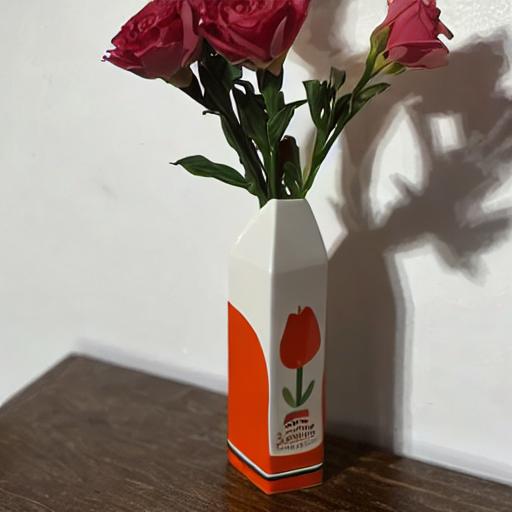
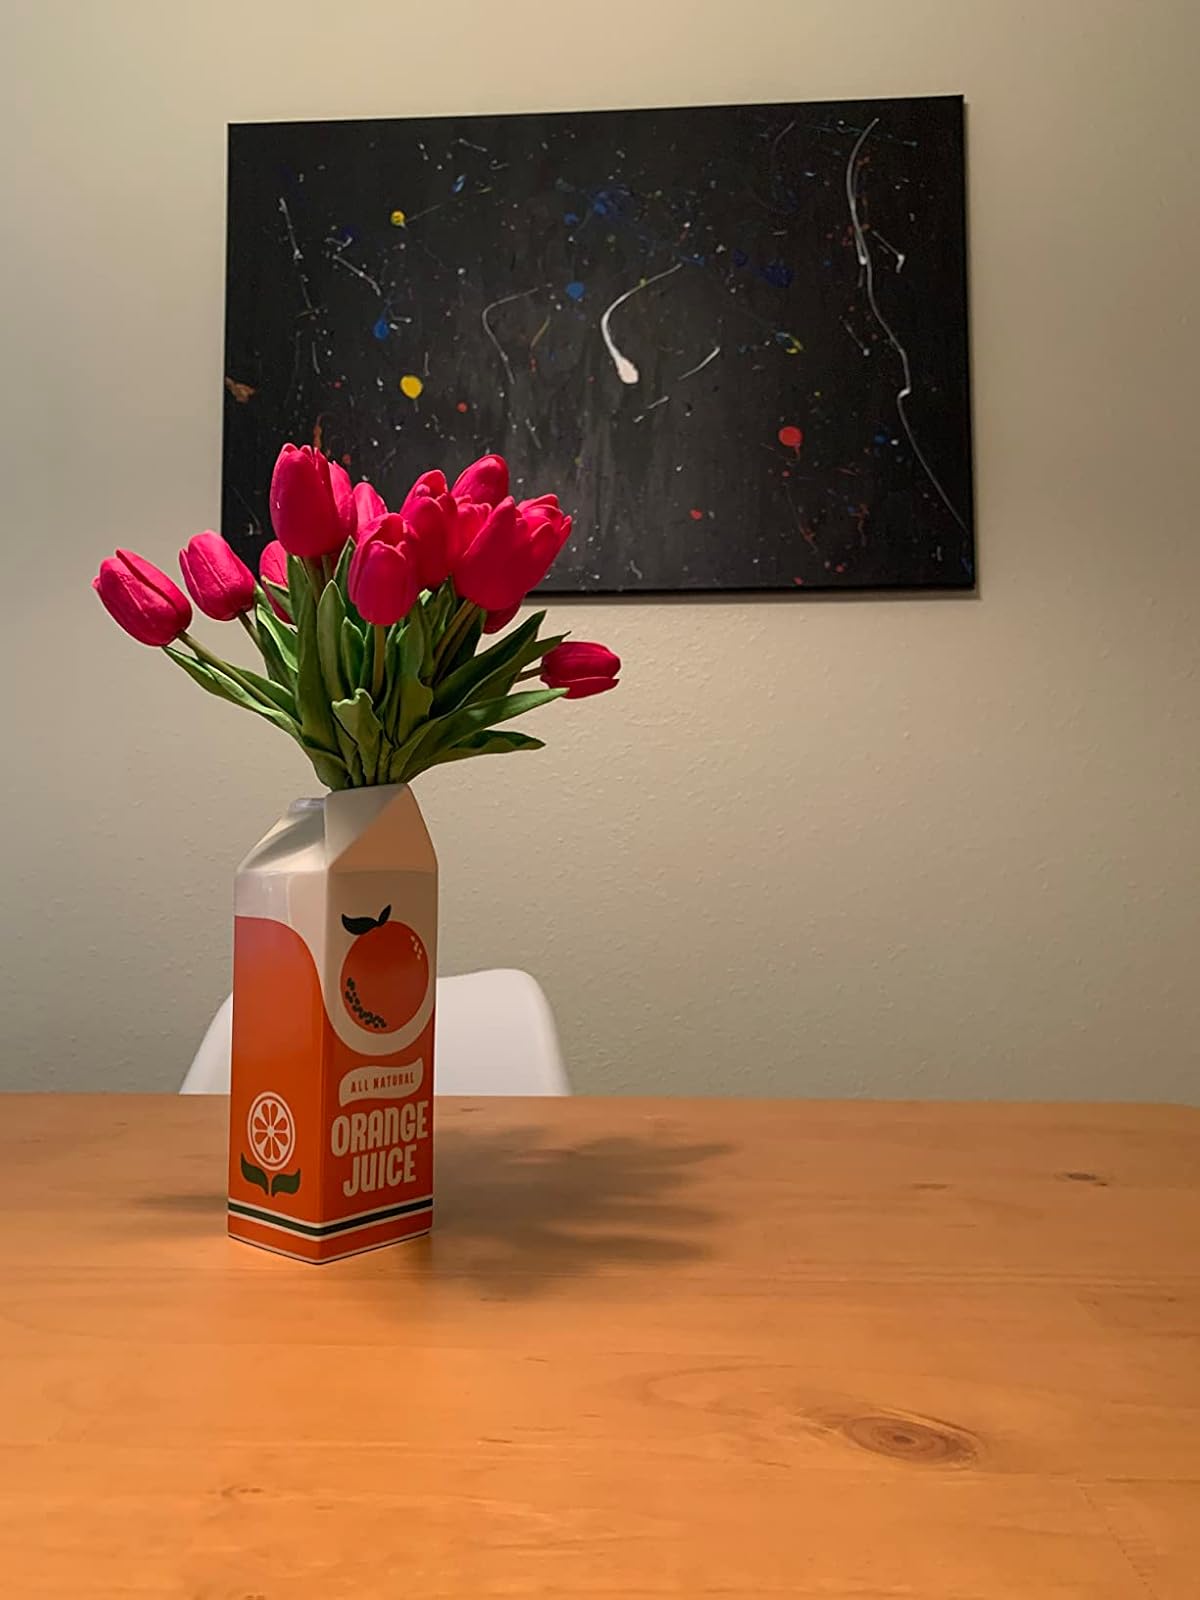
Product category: vase
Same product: no